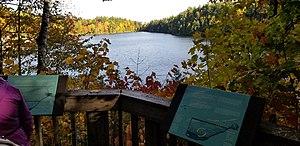
Vue du lac à partir de la plate-forme d'observation
Le lac Pink est un lac méromictique situé dans le Parc de la Gatineau au Canada dans la province de Québec à proximité de la capitale canadienne Ottawa. La couleur verte turquoise du lac provient de la présence d'algues. Le lac est en danger d'eutrophisation à cause des activités humaines. Il est défendu de s'y baigner, d'y jeter des pierres et il est interdit de quitter les sentiers balisés qui permettent d'en faire le tour.